Clwydian Range and Dee Valley

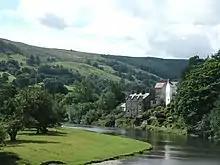
River Dee at Carrog

The easternmost parts of the Dee Valley are characterised by its pastoral and farming landscape, where the Carboniferous age millstone grits and the rolling hills of the late Carboniferous coal measures of Ruabon Mountain starts sloping downwards to give way to the Cheshire Plain, and the plains around the city of Wrexham with settlements such as Pen-y-cae and Garth.